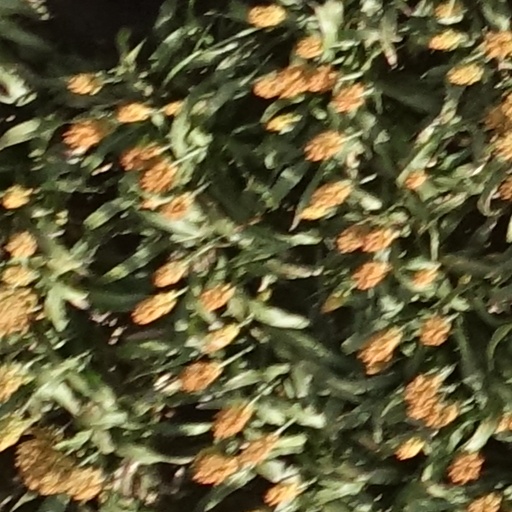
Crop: sorghum